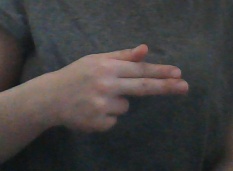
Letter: ghain